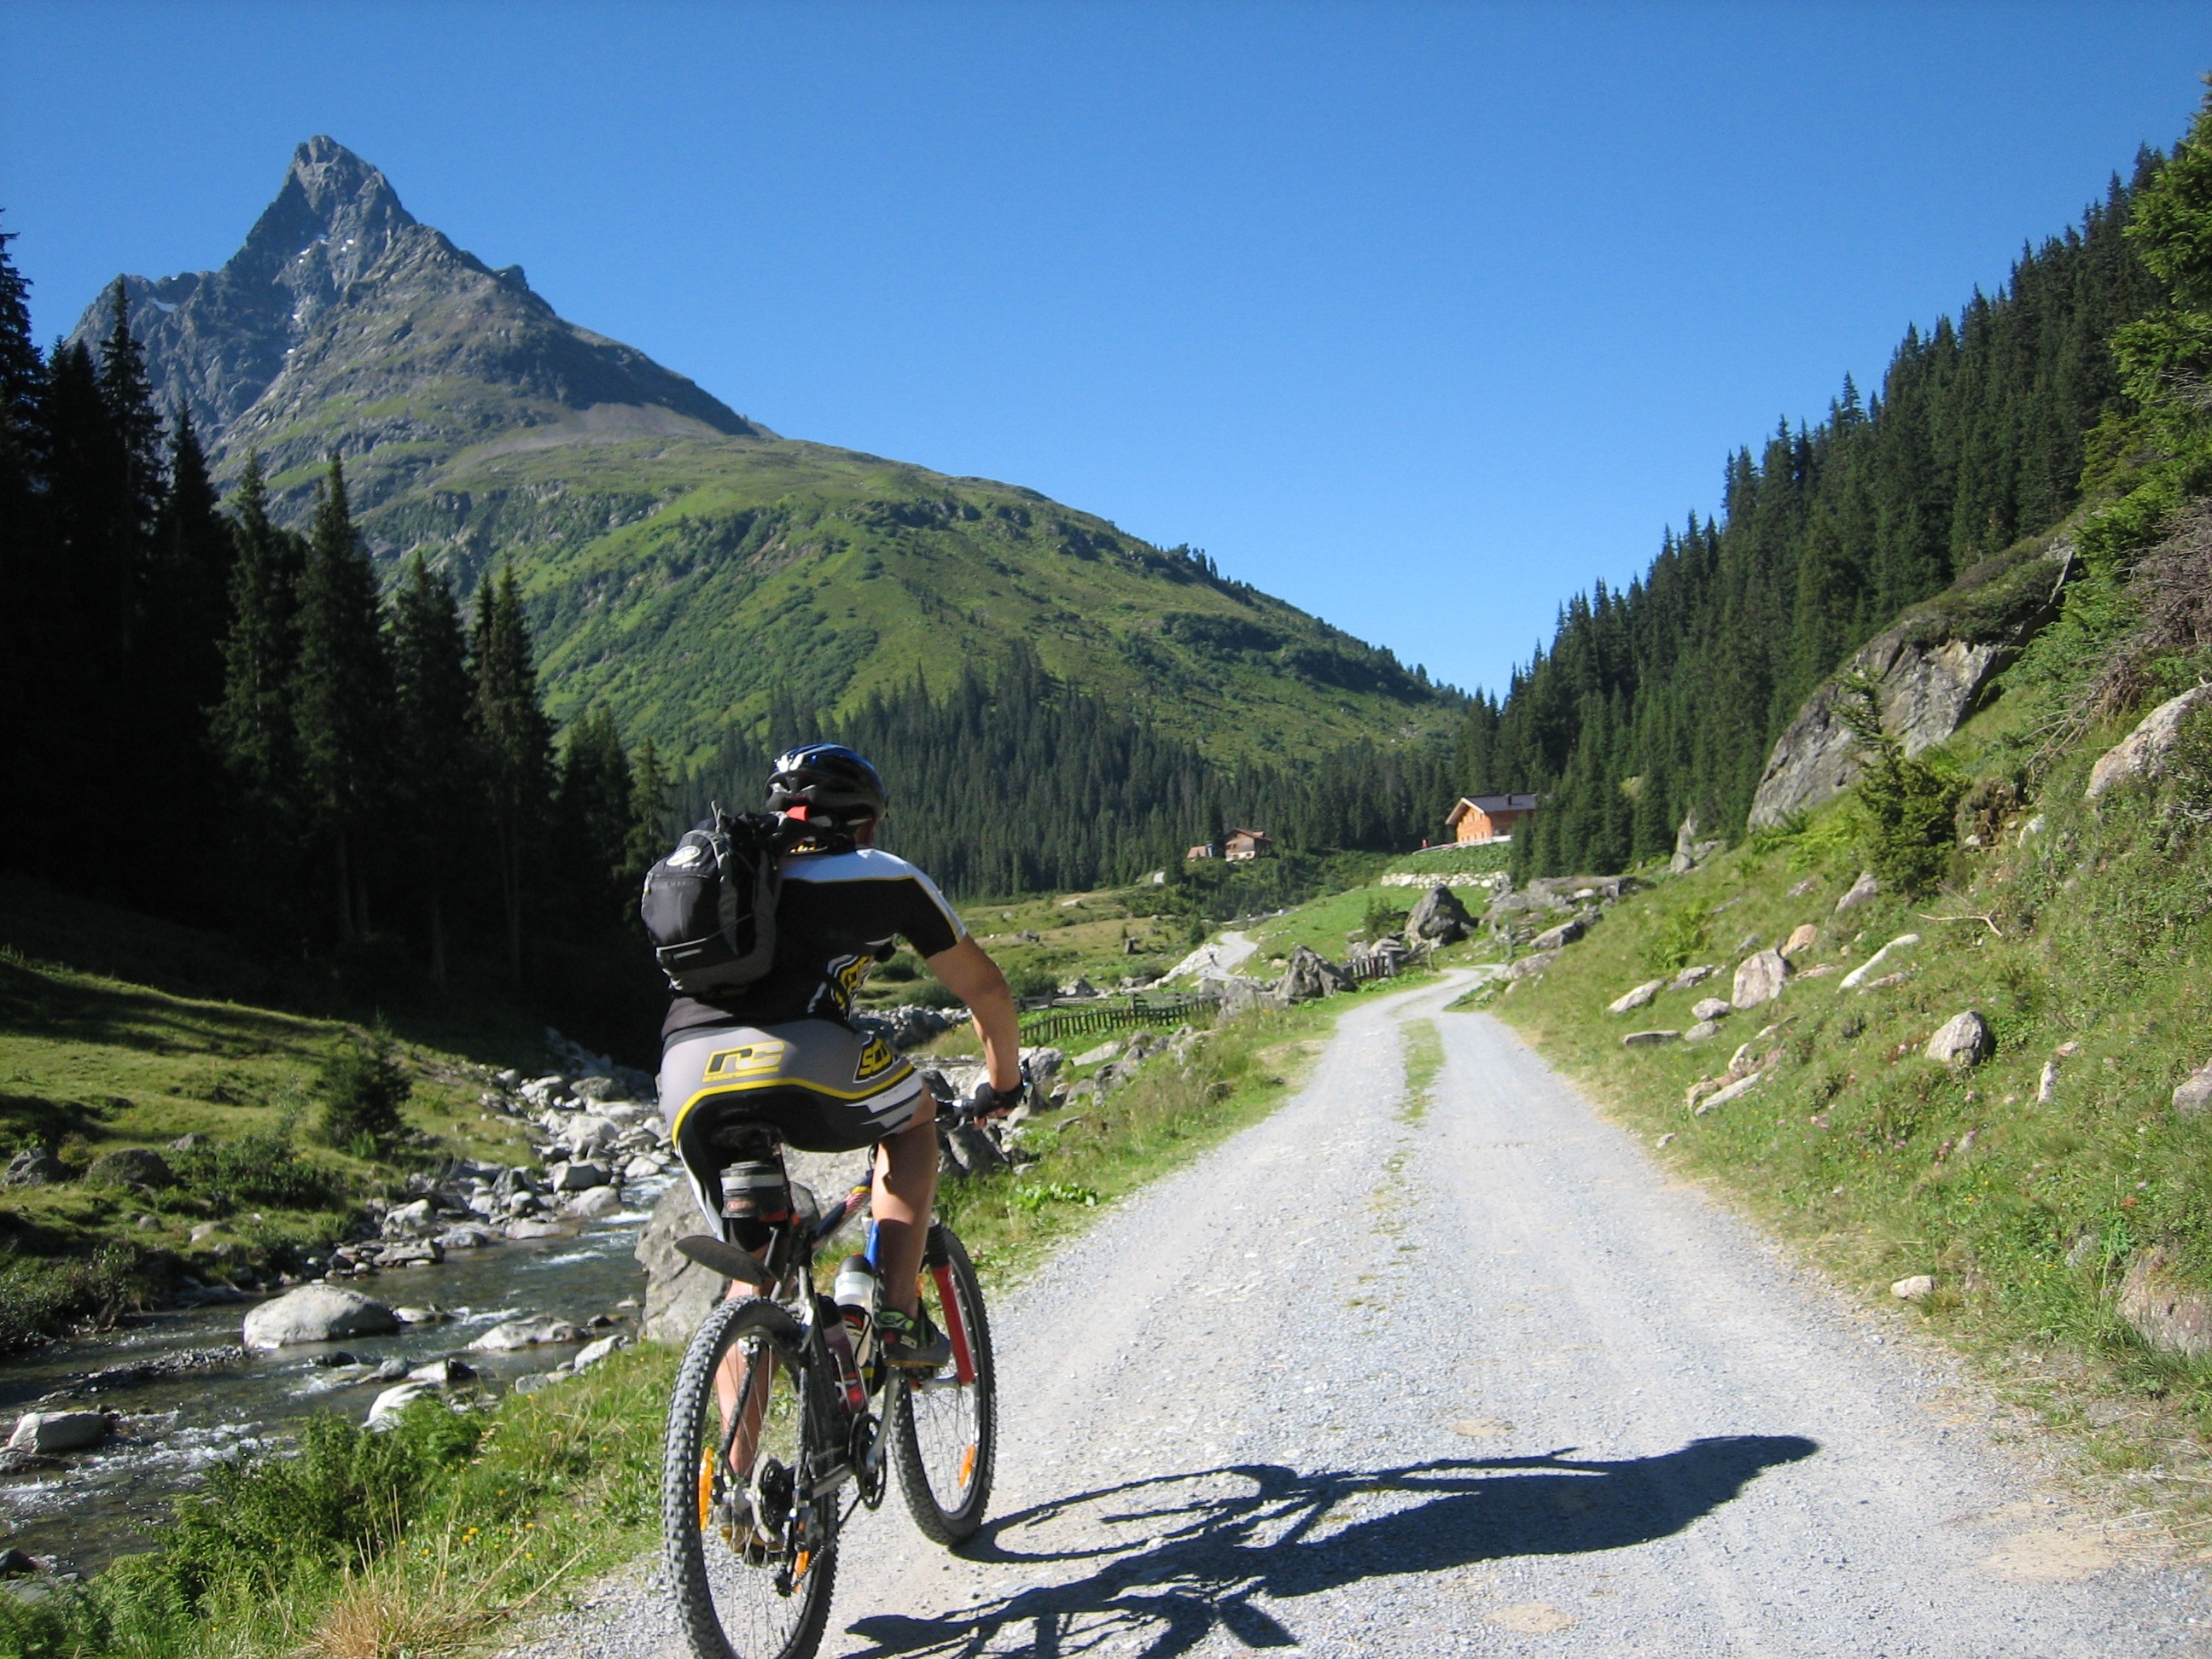
mountain, trail, sport, adventure, bicycle, bike, mountain range, vehicle, extreme sport, ridge, sports equipment, mountain bike, cycling, sports, alps, freeride, mountain biking, mountain pass, transalp, road cycling, mountainous landforms, cycle sport, downhill mountain biking